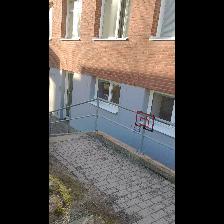
Label: NonHuman